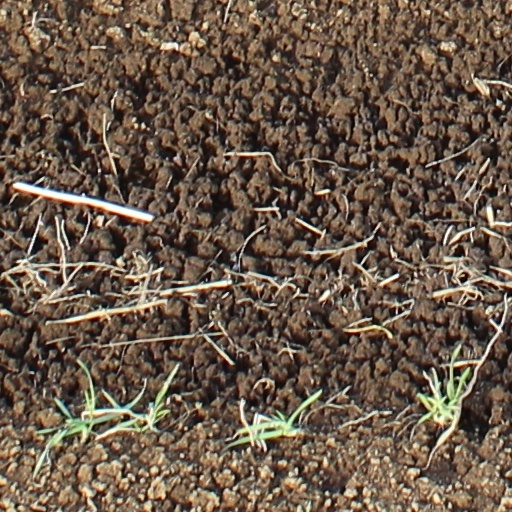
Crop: wheat